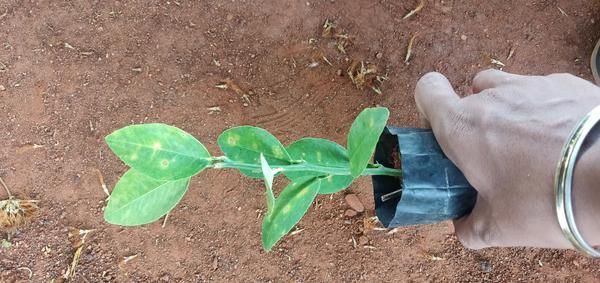
Plant: Lemon